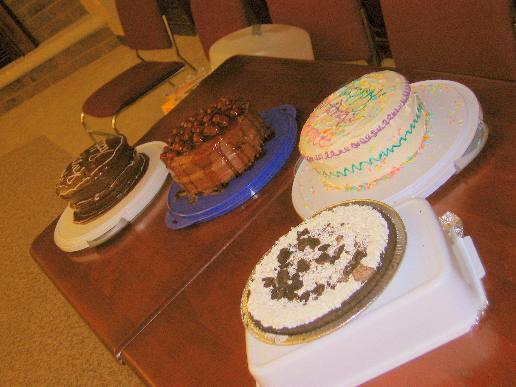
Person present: No